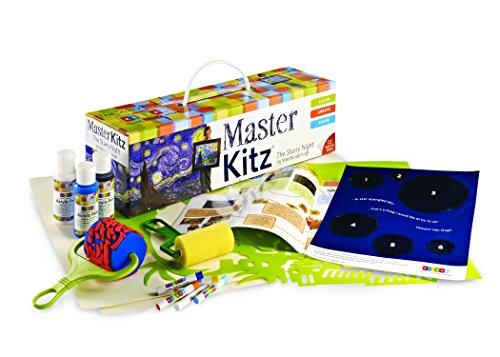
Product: Kidzaw Master Kitz The Starry Night by Vincent Van Gogh
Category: Toys & Games | Arts & Crafts
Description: Allows children to create their own version of the Starry Night painting by Vincent van Gogh using cleverly designed tools and illustrated instructions that guarantee a beautiful outcome.
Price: $10.75
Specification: ProductDimensions:17x5x5inches|ItemWeight:2.1pounds|ShippingWeight:2.2pounds(Viewshippingratesandpolicies)|ASIN:B01LVZ8QV5|Californiaresidents:ClickhereforProposition65warning|Itemmodelnumber:101|Manufacturerrecommendedage:4yearsandup